Benjamin Aubery du Maurier

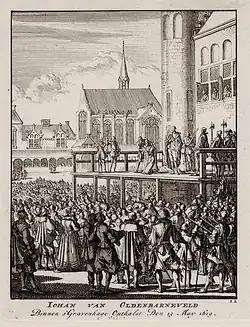
Execution of Oldenbarnevelt on 13 May 1619 by Jan Luyken

After this the relations between the Republic and France became icy for a number of years. Maurice and Aubery quarreled openly in their encounters.The exiled Arminian ministers were made welcome in France by king Louis, as well as Hugo Grotius, who escaped from his life imprisonment in Loevestein Castle in March 1621, and went into exile in Paris. When the States General outlawed him, king Louis put him under his protection and gave him a pension of 3000 livres. Grotius' "Apology" was printed freely in France in 1622 and smuggled to the Republic, where it was prohibited. His correspondence nevertheless entered the Republic in the French diplomatic mail.